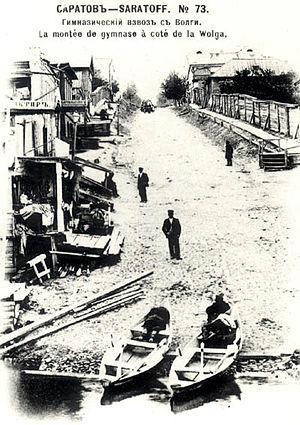
Le gouvernement de Saratov est une division administrative de l’Empire russe, puis de la RSFS de Russie, située en Russie, sur le cours de la Volga. Sa capitale était la ville de Saratov. Créé en 1796, le gouvernement exista jusqu’en 1928.